Lo'renzo Hill-White

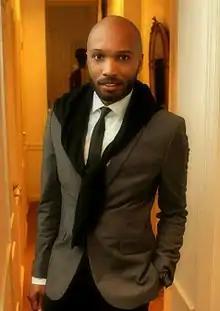
Lo'renzo Hill-White

Kevin Lo'renzo Hill (born August 28, 1977) is a New York City based fashion stylist better known as Lo'renzo Hill-White.